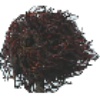
Label: rambutan